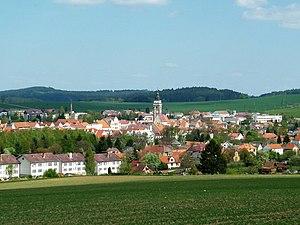
Slavonice est une ville du district de Jindřichův Hradec, dans la région de Bohême-du-Sud, en République tchèque. Sa population s'élevait à 2 367 habitants en 2020.